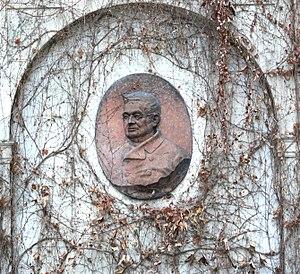
Le square Thiers est une petite impasse du 16ᵉ arrondissement de Paris.